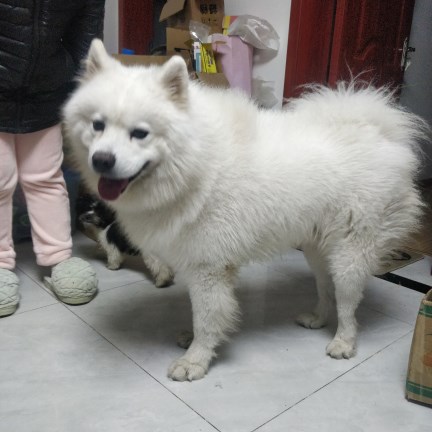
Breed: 2192-n000088-Samoyed